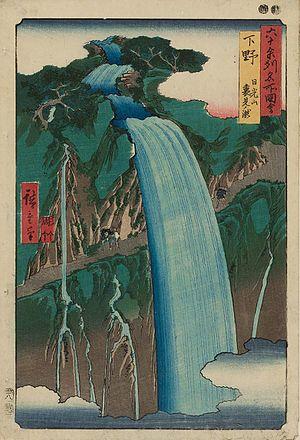
Les Vues des sites célèbres des soixante et quelques provinces du Japon forment une série d’estampes ukiyo-e du peintre Hiroshige. Publiée de 1853 à 1856 par la maison d’édition Koshihei, la série est composée de soixante-neuf estampes et d’une page de sommaire. Elle illustre soixante-huit provinces du Japon, ainsi que la capitale Edo.